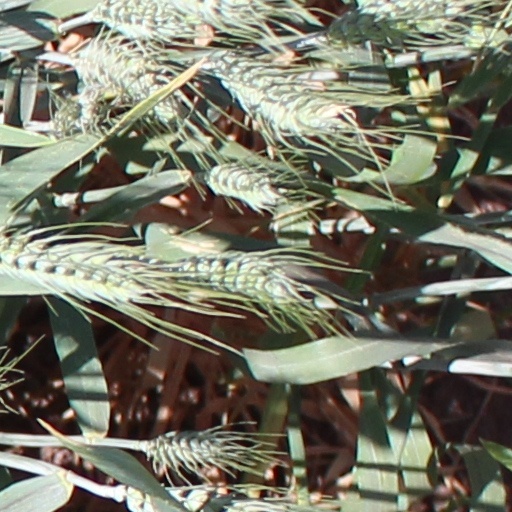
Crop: wheat